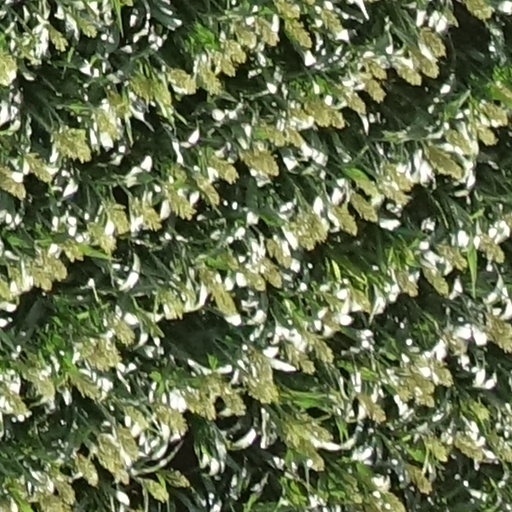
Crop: sorghum